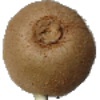
Label: kiwi